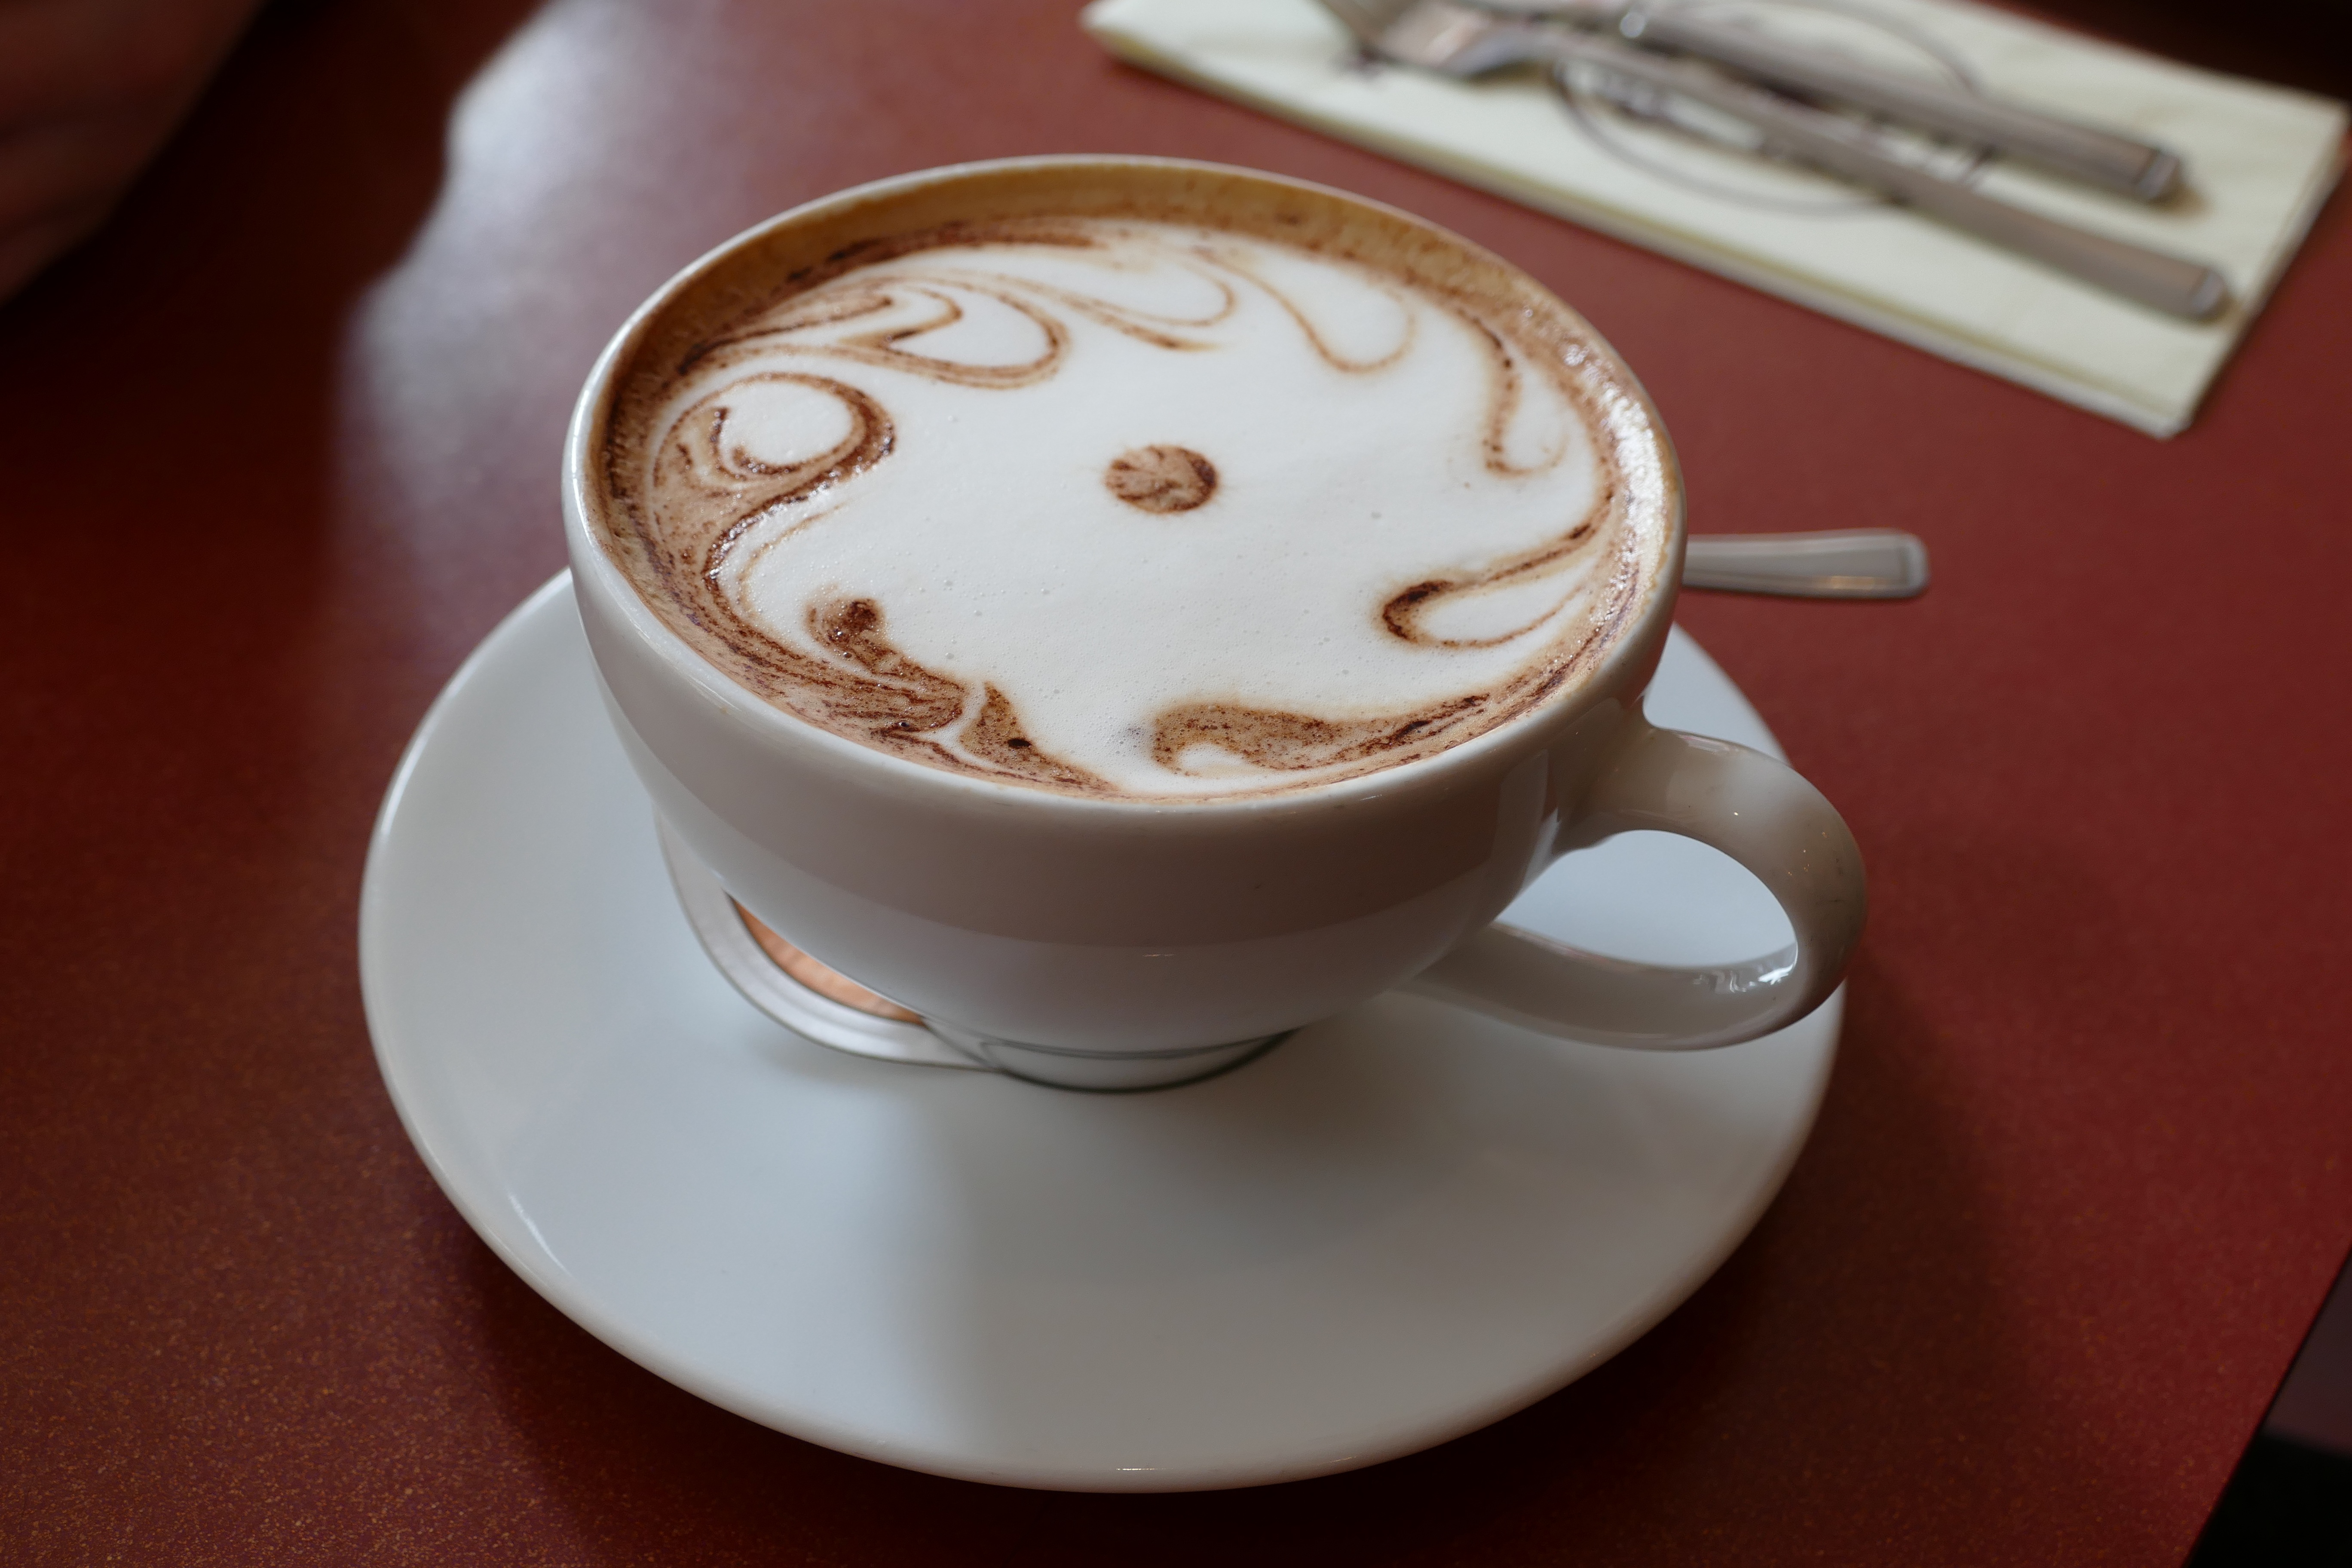
coffee, cup, latte, hot chocolate, cappuccino, pattern, cozy, drink, espresso, coffee cup, cup of coffee, caffeine, flavor, flat white, coffee time, caf au lait, nice pattern, caff macchiato, coffee milk, salep, mocaccino